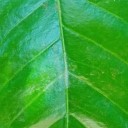
Label: Healthy